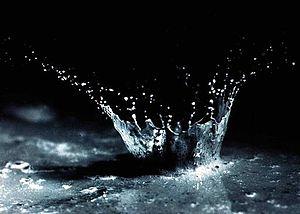
En hydrologie, le ruissellement est l'écoulement des eaux à la surface de la terre, notamment la surface des sols, contrairement à celle y pénétrant par infiltration. L'intensité des précipitations favorise le ruissellement en proportion de l'insuffisance de l'infiltration et de la capacité de rétention de la surface du sol.